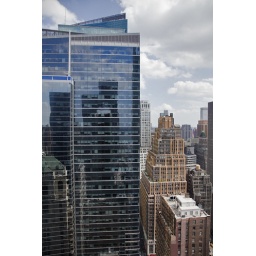
The daytime view from our 42nd floor hotel room window at the Hilton Times Square in NYC.